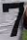
Number: 7